Brandy Bay, Dorset

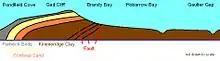
Geology of the coastline by Brandy Bay

The geology of the Isle of Purbeck is very complex and this is shown very clearly along this stretch of coast. The extreme angular layers of rock seen in the cliffs visibly demonstrate the complex sedimentary folding that affected this area some 30 million years ago. The foldings were caused by the tectonic pressures as the African and European continents collided. During this period, the sediments were twisted horizontally, this is why the younger Cretaceous formations are found further back at the rear of Worbarrow Bay. Brandy Bay lies entirely within the Kimmeridge Clay Formation. Between Brandy Bay and Hobarrow Bay is a wide ledge of the dolomite (Flats Dolomite Bed) which is called Long Ebb.